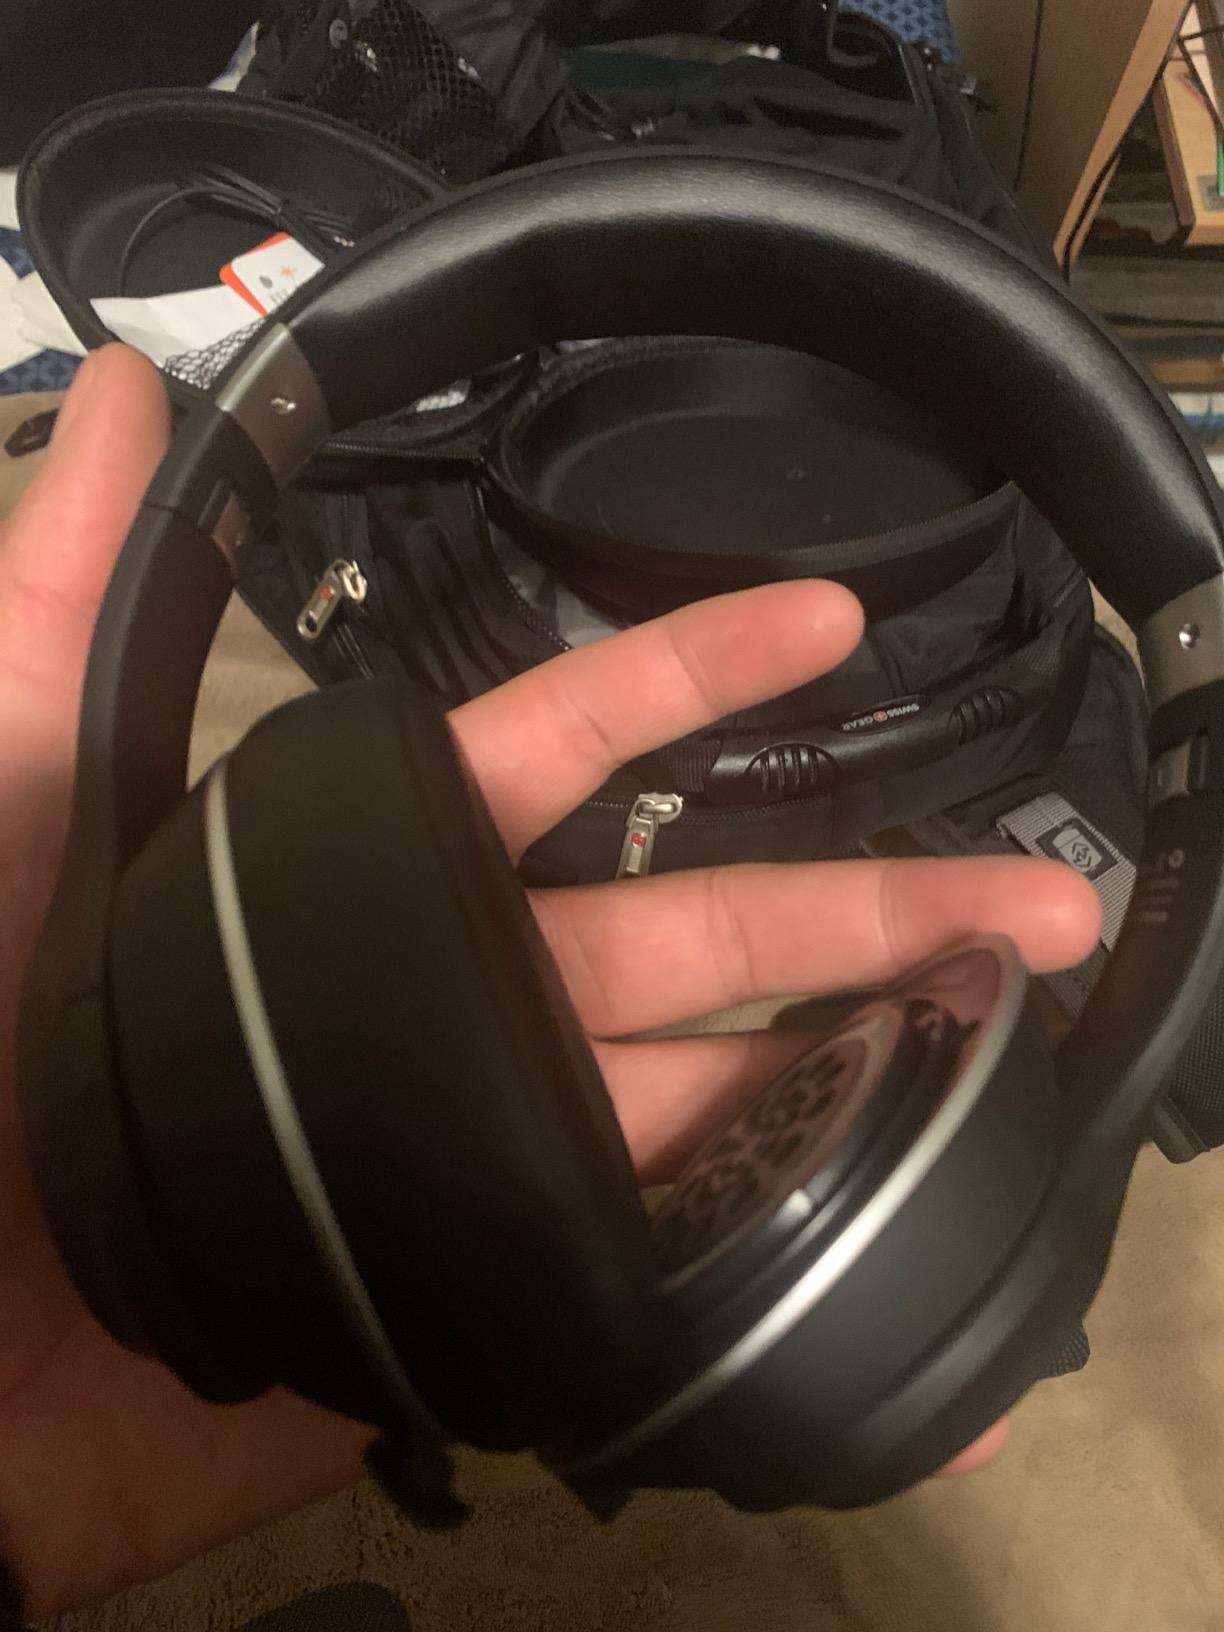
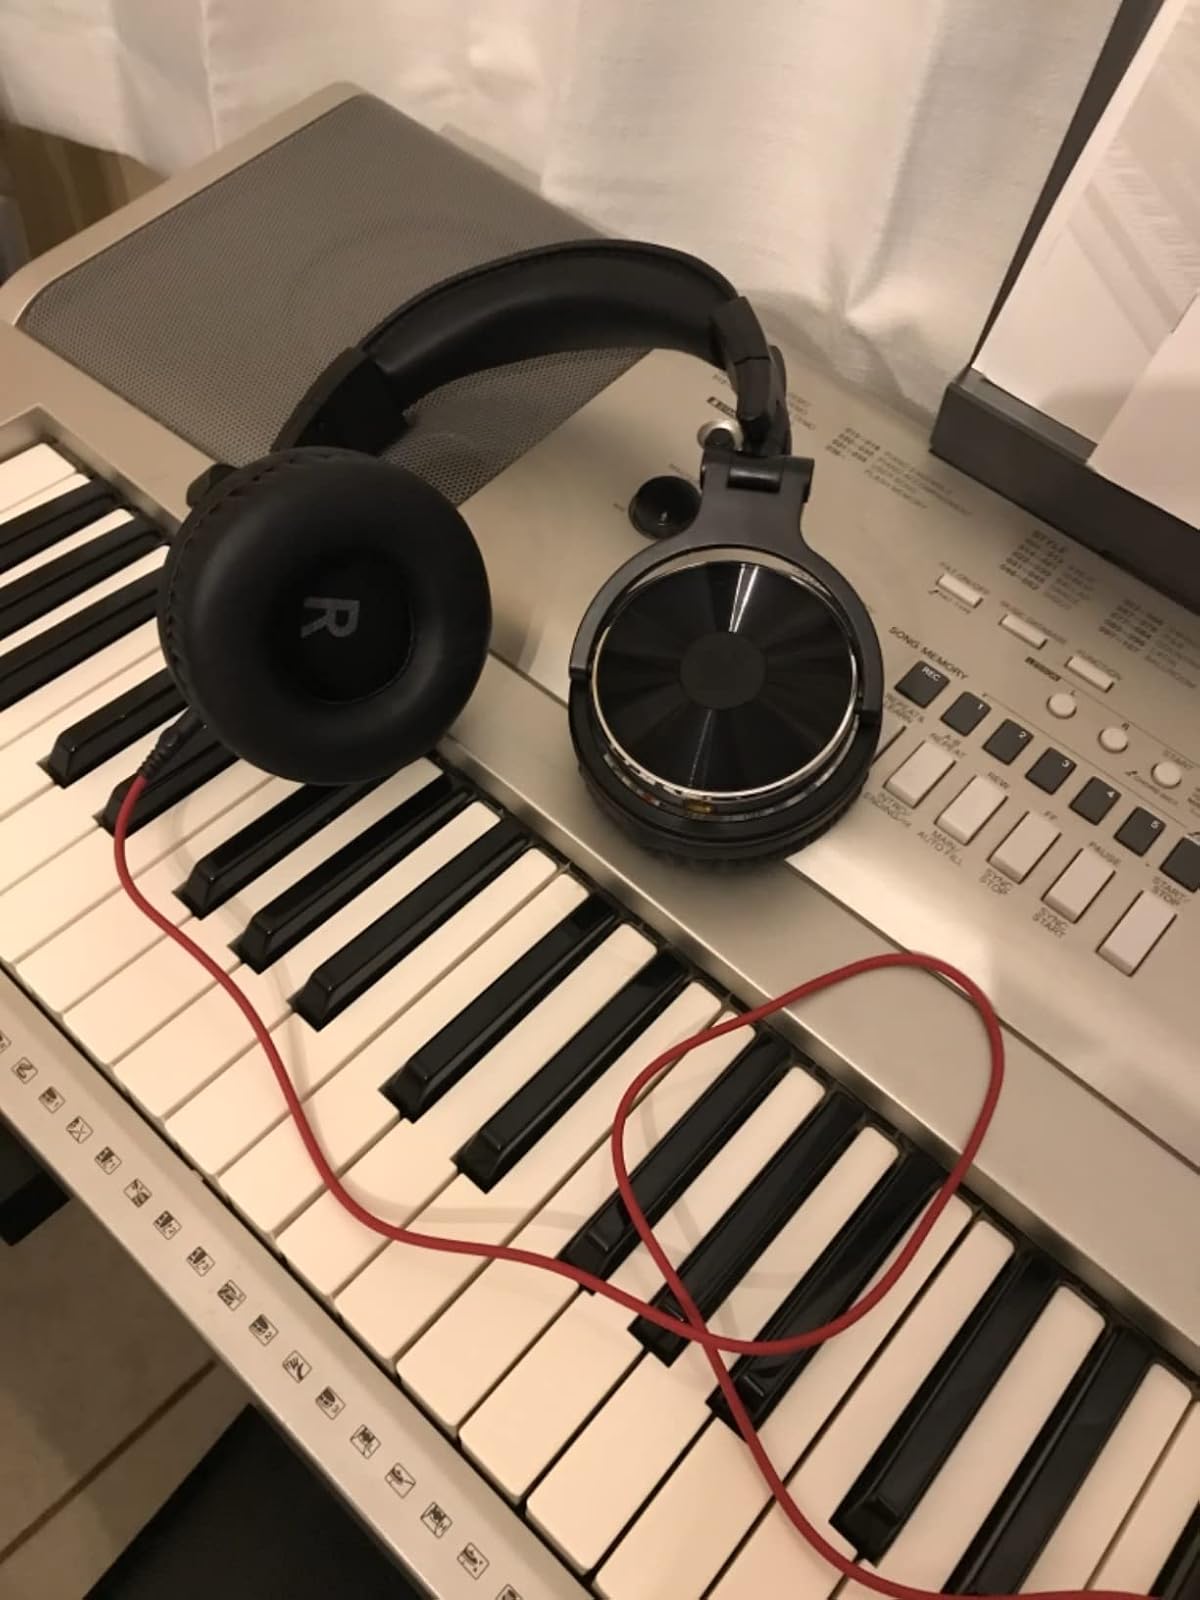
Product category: headphones
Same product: no